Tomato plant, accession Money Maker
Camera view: tilt-top (135 deg); turntable rotation: 60 degrees
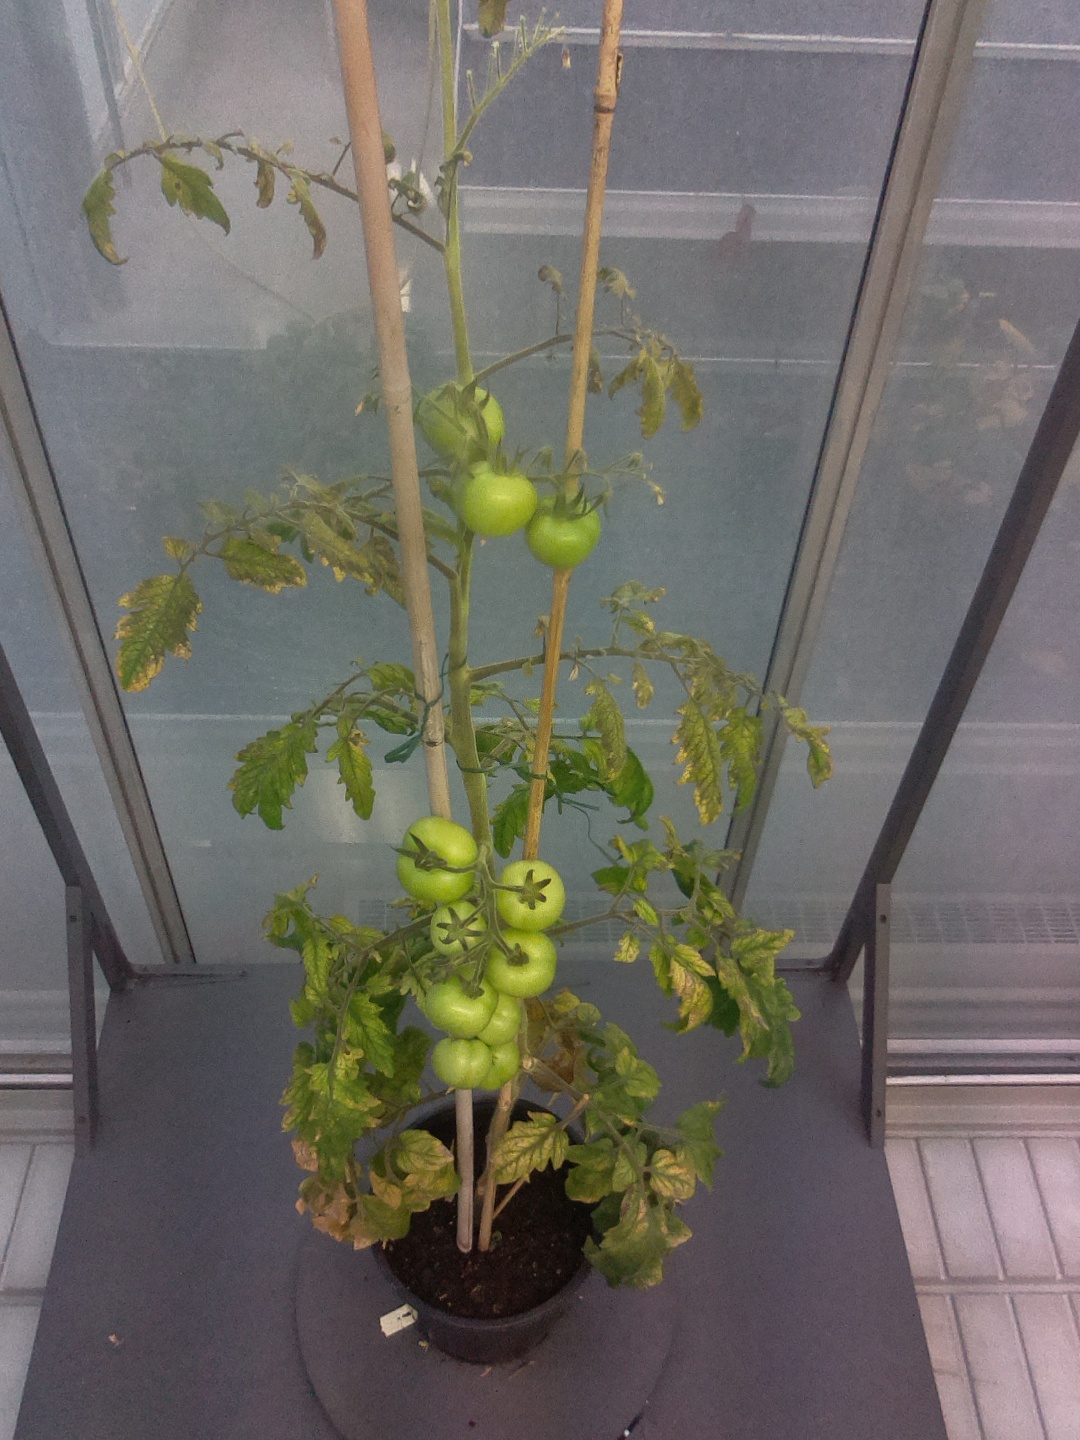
BBCH growth stage 78: 80% -90% of final fruit size